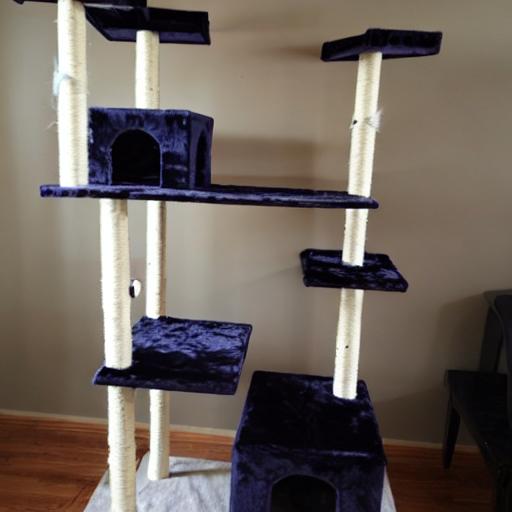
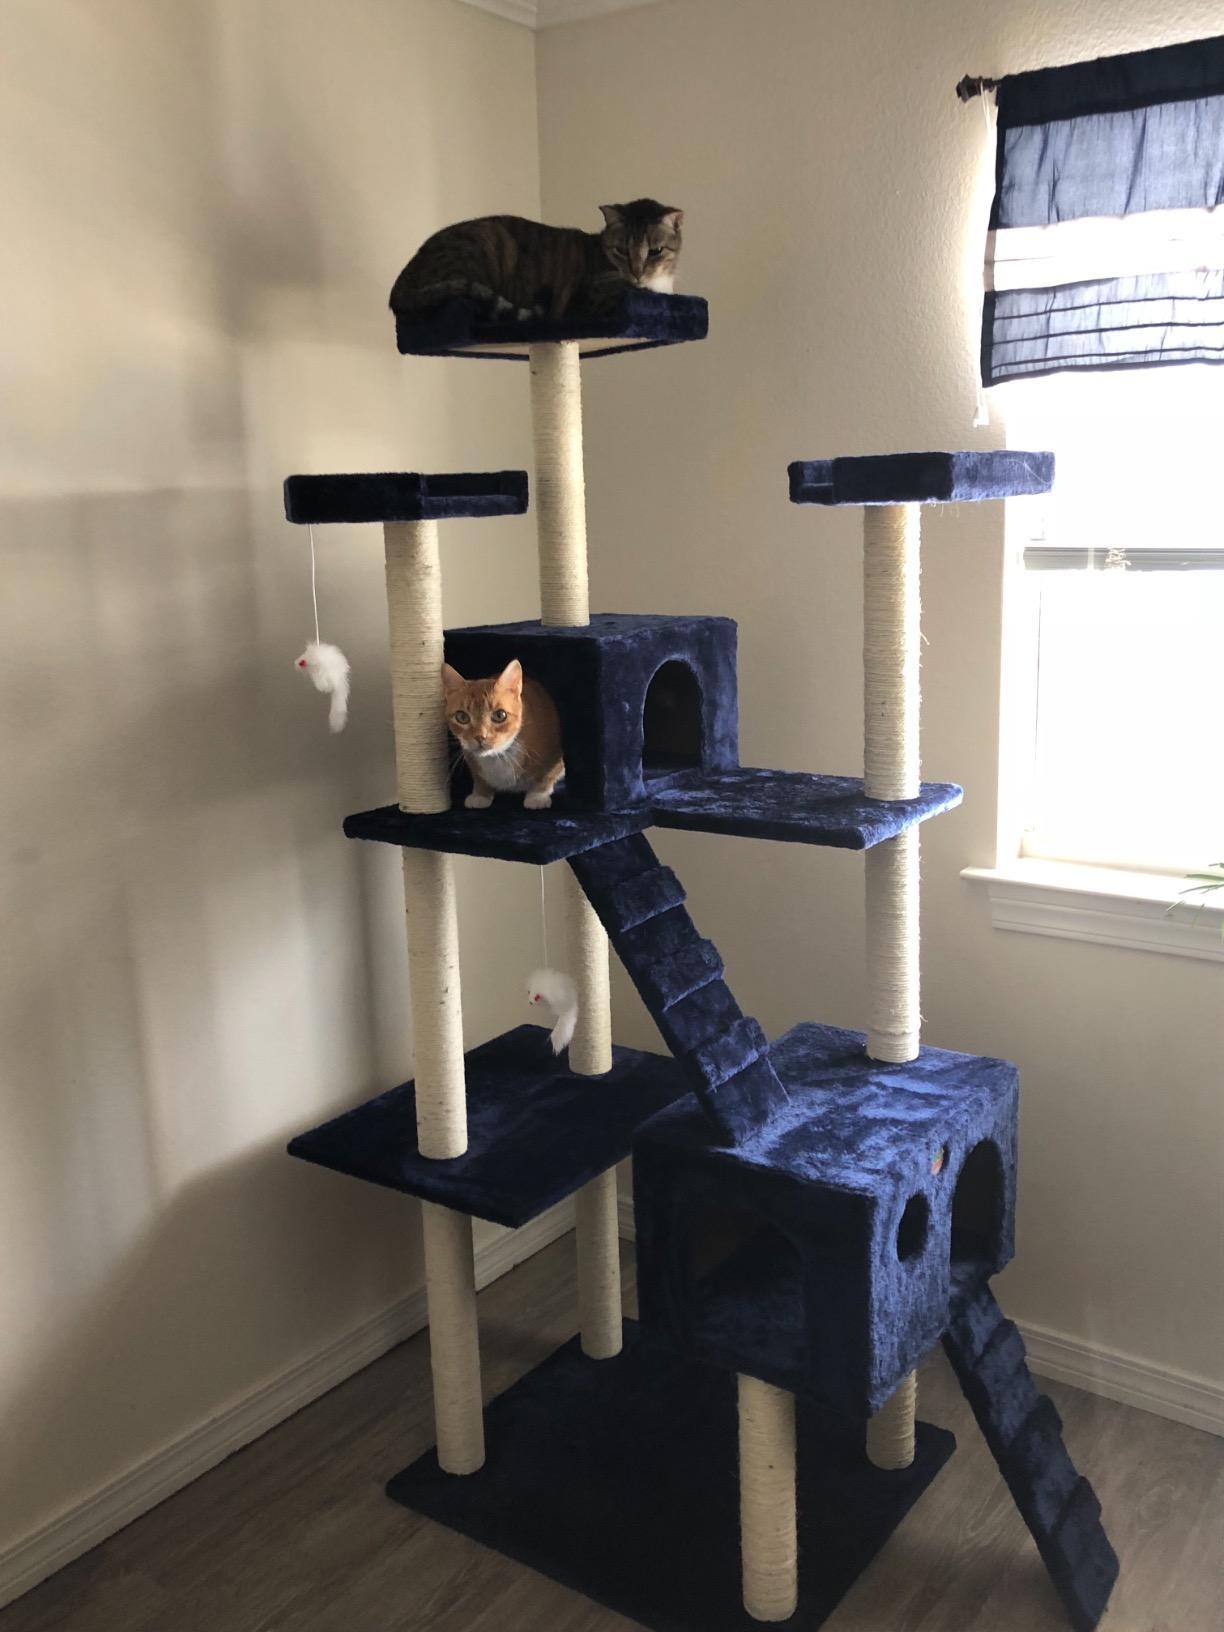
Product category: items_cat tree
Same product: no